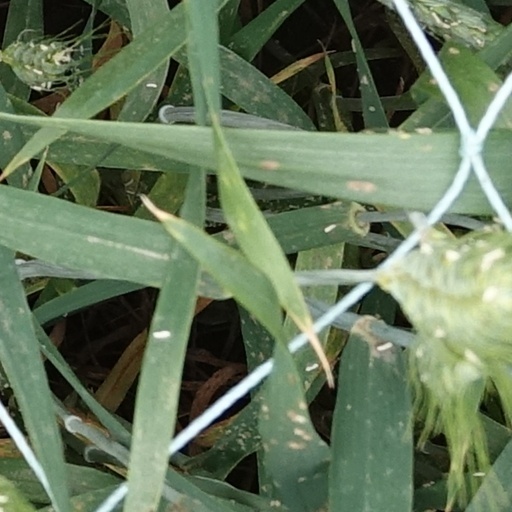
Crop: wheat